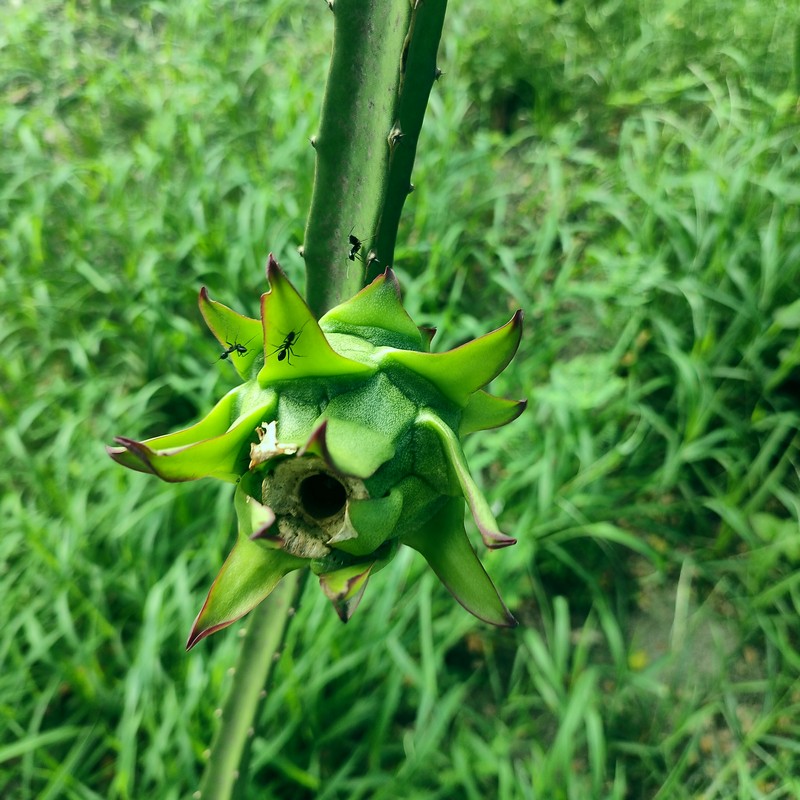
Label: Immature Dragon Fruit